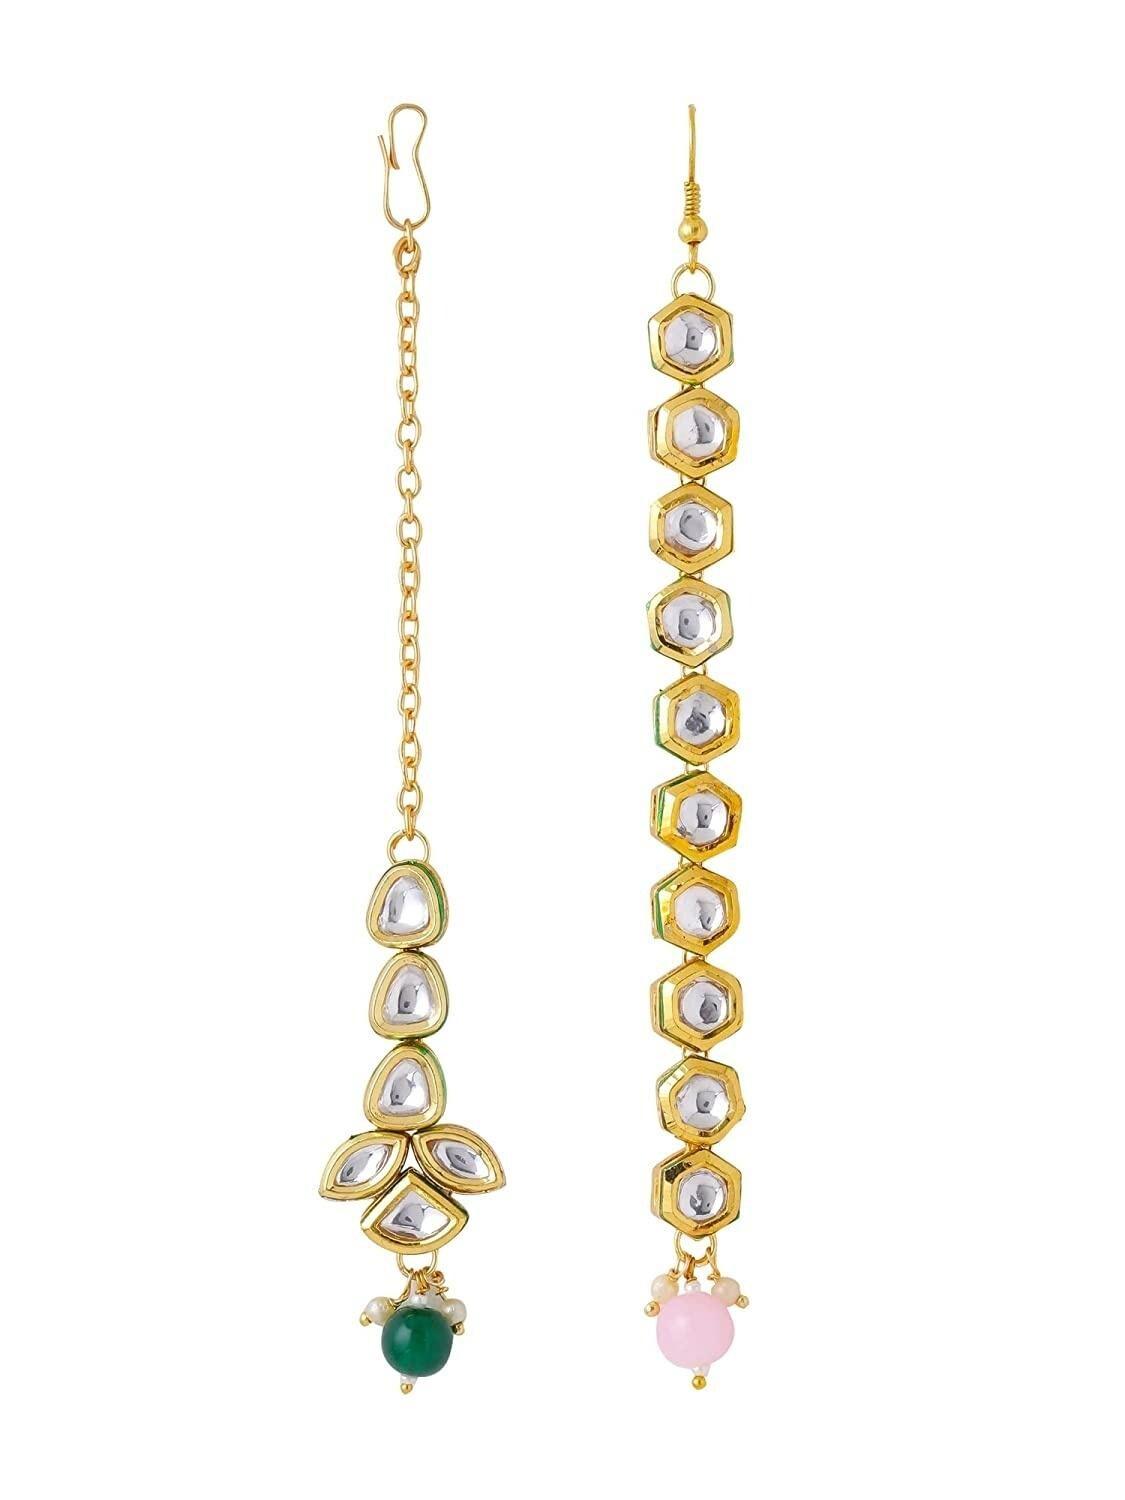
Yellow Chimes Women Gold Plated Metal Pink Pearl Studded Single Line Designed Drop Maangtikka - 13 cm (pack of 2)
Type: Traditional Jewellery
Brand: Yellow Chimes
Price: Rs. 359
 Yellow Chimes brings to you the latest designer earrings for women stylish designs and you can choose from assorted collections like oxidized earrings for girls and women, crystal earrings, silver earrings, gold earrings, pearl earrings for women with high quality finishing to drop an elegance on your persona with intricate designs. Yellow Chimes has always been one of the best seller brands on online marketplaces as we have the most demanding and trending designs and collections in price worthy quality. Yellow Chimes also has its unique party wear collections with latest and trendy looks which are suitable for parties, earrings combo for daily wear earrings for date nights. These collections are also suitable for valentine gifts, gifts for women, birthday gift for girls, anniversary gift for wife, gifts for girlfriend, mothers day gifts. You name it in the collection of jewellery, Yellow Chimes has something for everyone.
Features: This kundan maang tikka is a unique one of its kind traditional, stylish yet elegant piece to adorn your beauty refined and classic with yellow gold plating, it is sure to add an appeal to your looks, and complete the looks in your own feminine ethnic way,Yellow chimes by globalbees brings you skilfully crafted collection of kundan jewellery with quality checked raw materials used in its making, in accordance with the set industry norms, giving the product a superior attractiveness, superior shine and a fine finishing,Usage- an ethnic dress- be it saree to drape or kurta suit of any style, perfect choice for all your festive occasions with this jewellery set you dont need anything else to make you stand out,Size details maangtikka length - 13cm, width - 1cm weight - 1231gm,Gift for women - ideal valentine, birthday, anniversary gift for someone you love with our packaging box, you do not need to opt-in for any additional gift packaging the product comes in a beautiful elegant ready-to-gift box
Included: 2 Drop Maangtikka